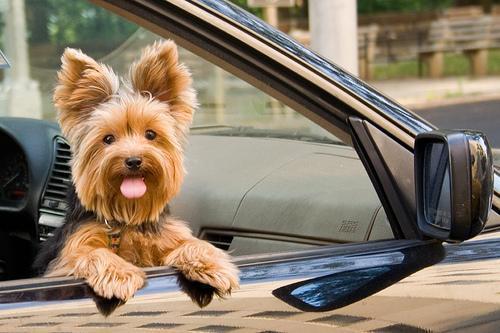
Yorkshire_terrier